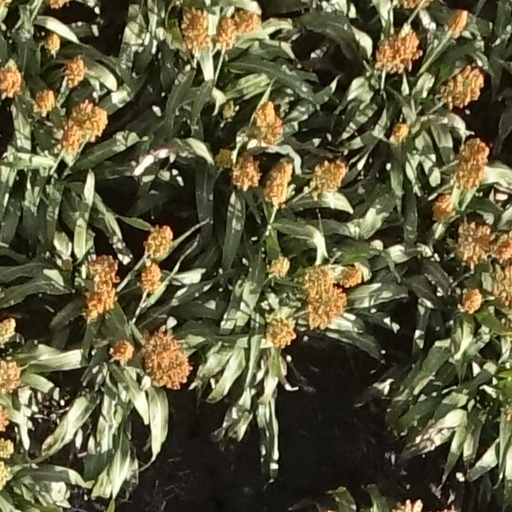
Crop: sorghum